Sky position (RA, Dec in degrees): 141.388, 7.639
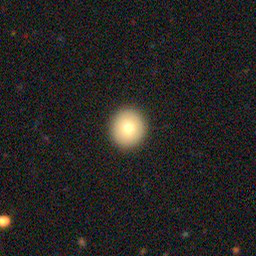
Galaxy morphology: Round Smooth Galaxies